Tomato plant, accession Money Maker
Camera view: horizontal (90 deg, fisheye); turntable rotation: 60 degrees
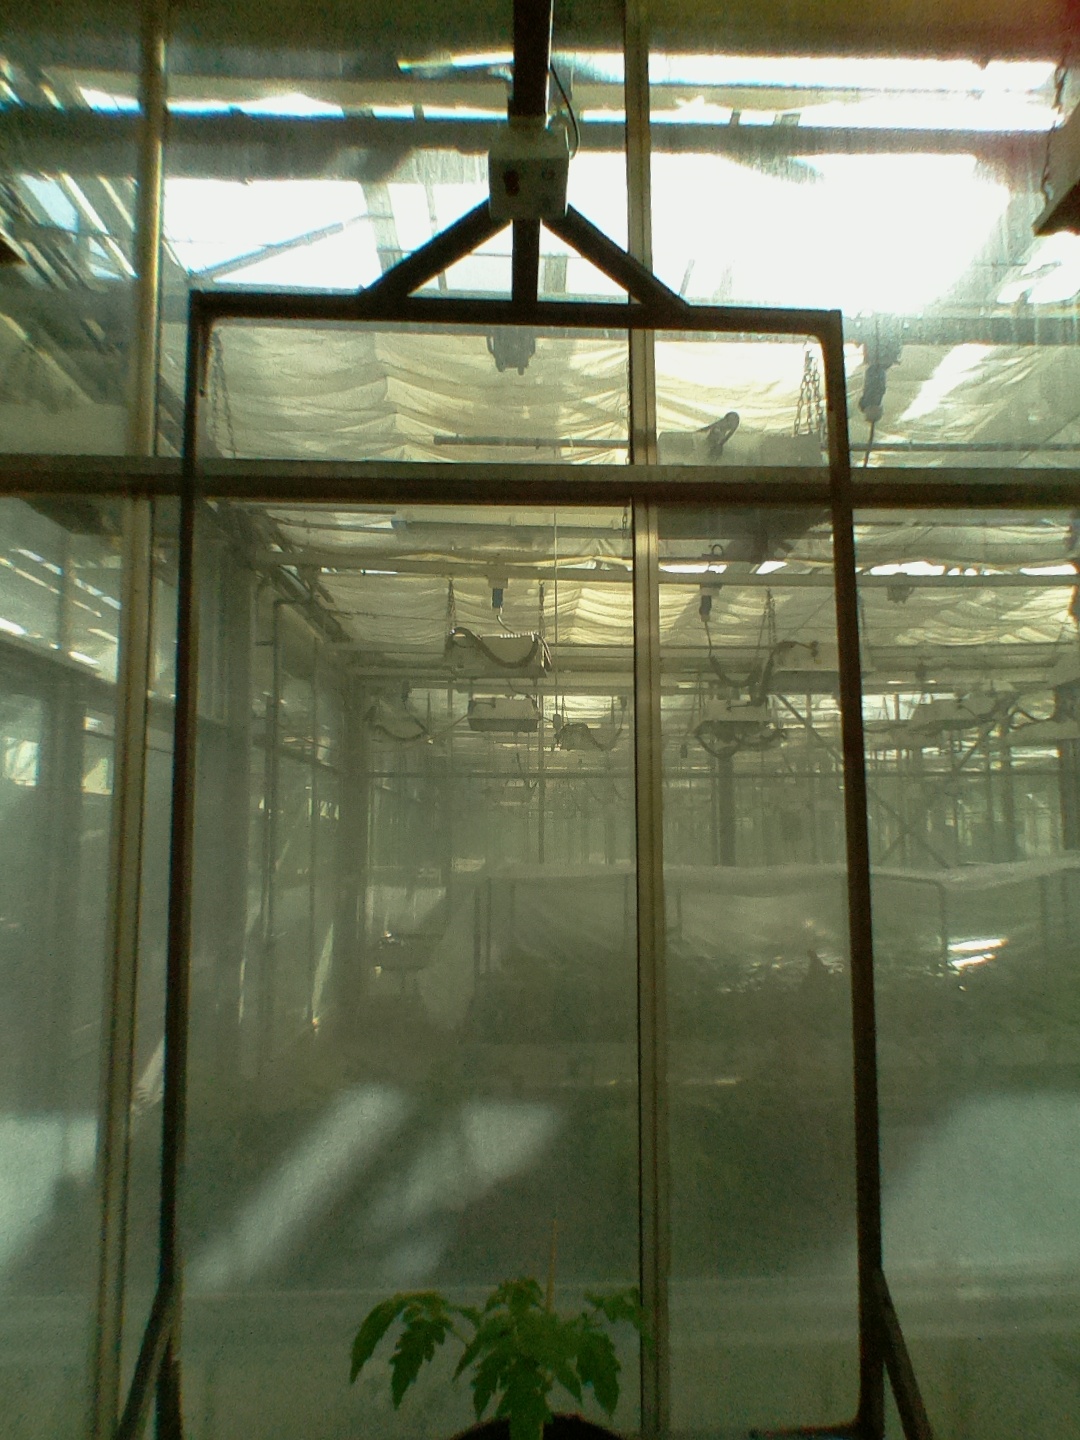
BBCH growth stage 13: 6 of true leaves visible